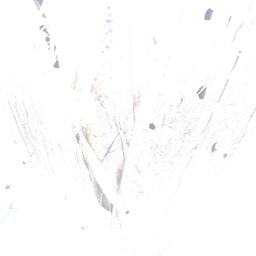
Label: BACTERIAL SOFT ROT